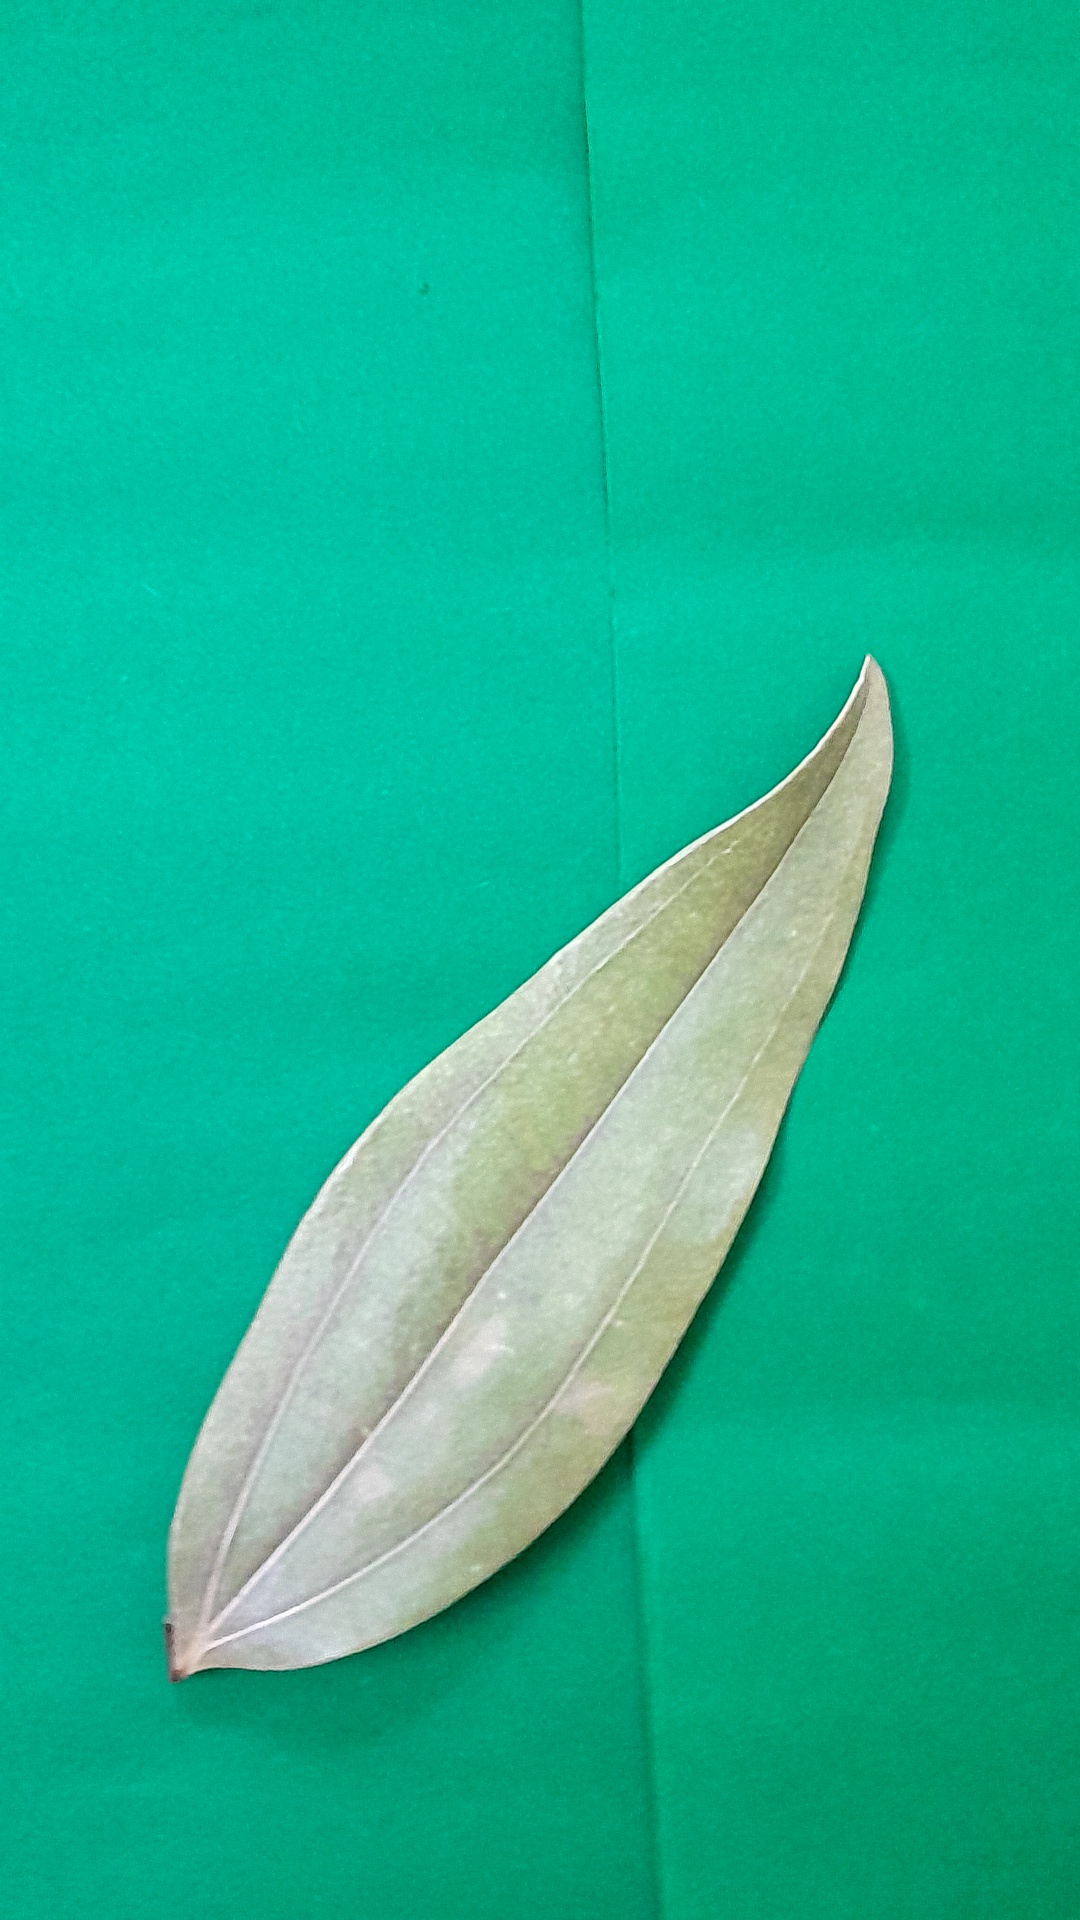
Label: Dry Leaf